A Man and His Dog (narrative)

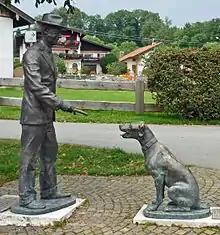
Thomas Mann with Bauschan. Sculpture in Gmund am Tegernsee (Bavaria, Germany)

The fictional dog Bauschan (or in English: Bashan), whose deeds are being told in this narrative, really existed as a dog of the Mann family. This can clearly be seen in the diaries of Thomas Mann and is also confirmed in a 1922" "letter called ""An Jack [To Jack]"", where Thomas Mann affirmed that the fictional and the real Bauschan were identical. This letter has been translated into English.